The Wild Geese (Carney novel)

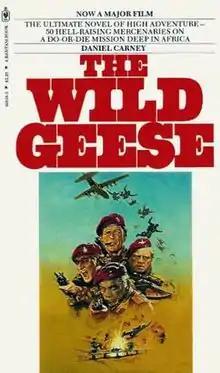
Paperback edition

The Wild Geese is a 1978 novel by Rhodesian author Daniel Carney published by Bantam Books. He originally titled it "The Thin White Line", but it went unpublished until its film adaptation "The Wild Geese" was made.